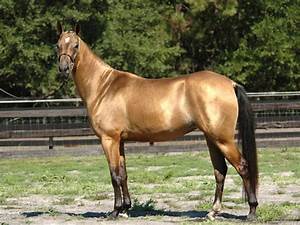
Label: horse